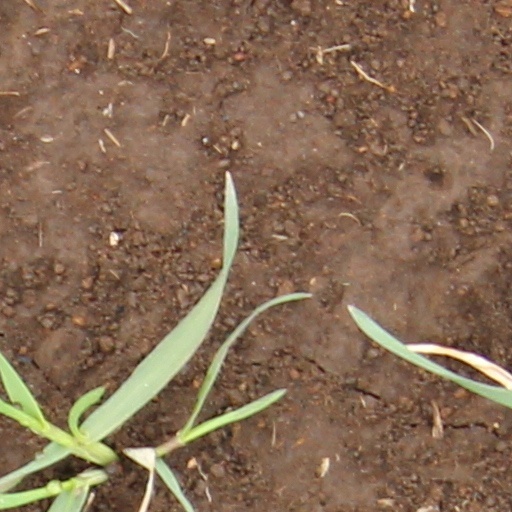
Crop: wheat